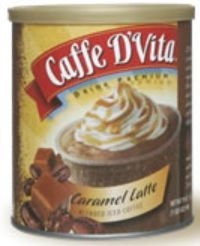
Item Name: Caffe DVita F-DV-1C-06-CARM-IC Caramel Latte Blended Iced Coffee 6 1lb canisters
Value: nan
Unit: None

Price: 58.47